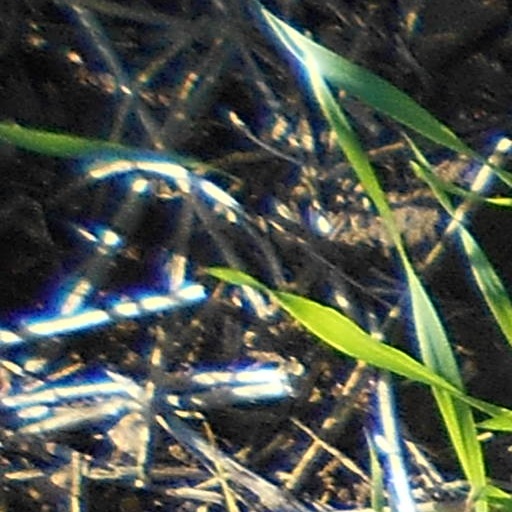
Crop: wheat